Αr35 RNA

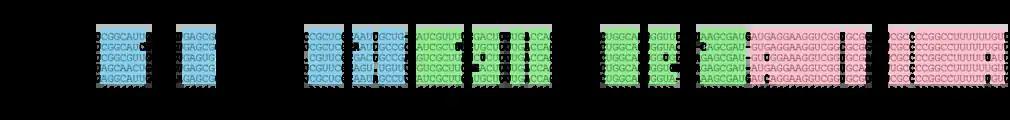
Figure 1: Covariance Model in Stockholm format showing the consensus structure for the αr35 family. Each of the stems represented by the structure line #=GC SS_cons is in a different color, corresponding the red one to the rho independent terminator stem. Covariance Model in Stockholm format can be downloaded <a href="http%3A//gps-tools2.its.yale.edu/B35_2011.stk">here.

This CM was used in a further search for new members of the αr35 family in the existing bacterial genomic databases.